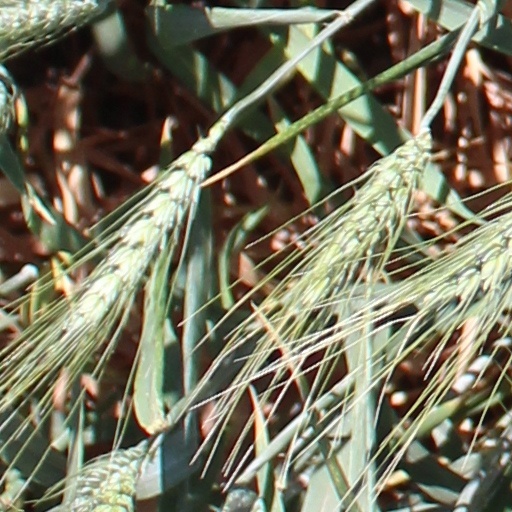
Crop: wheat